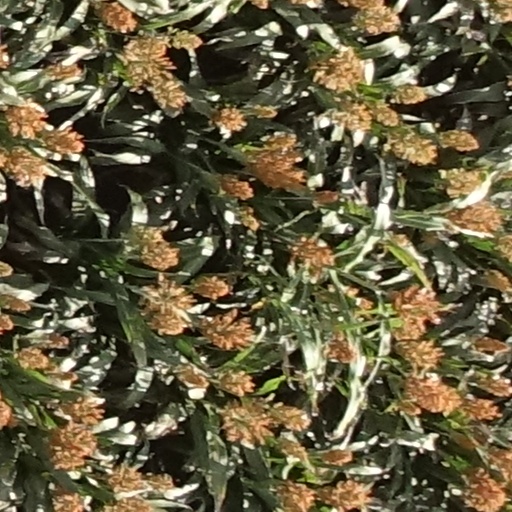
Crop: sorghum